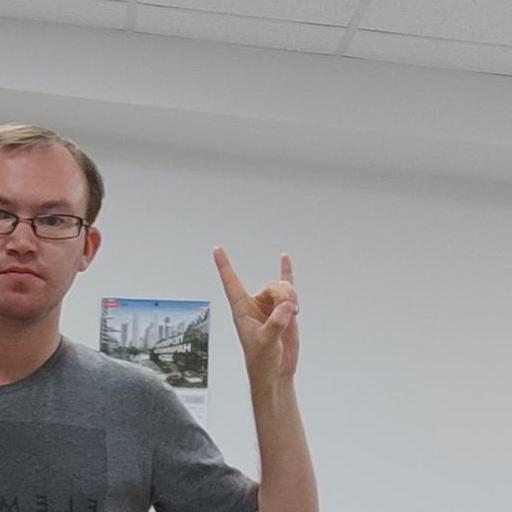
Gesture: rock